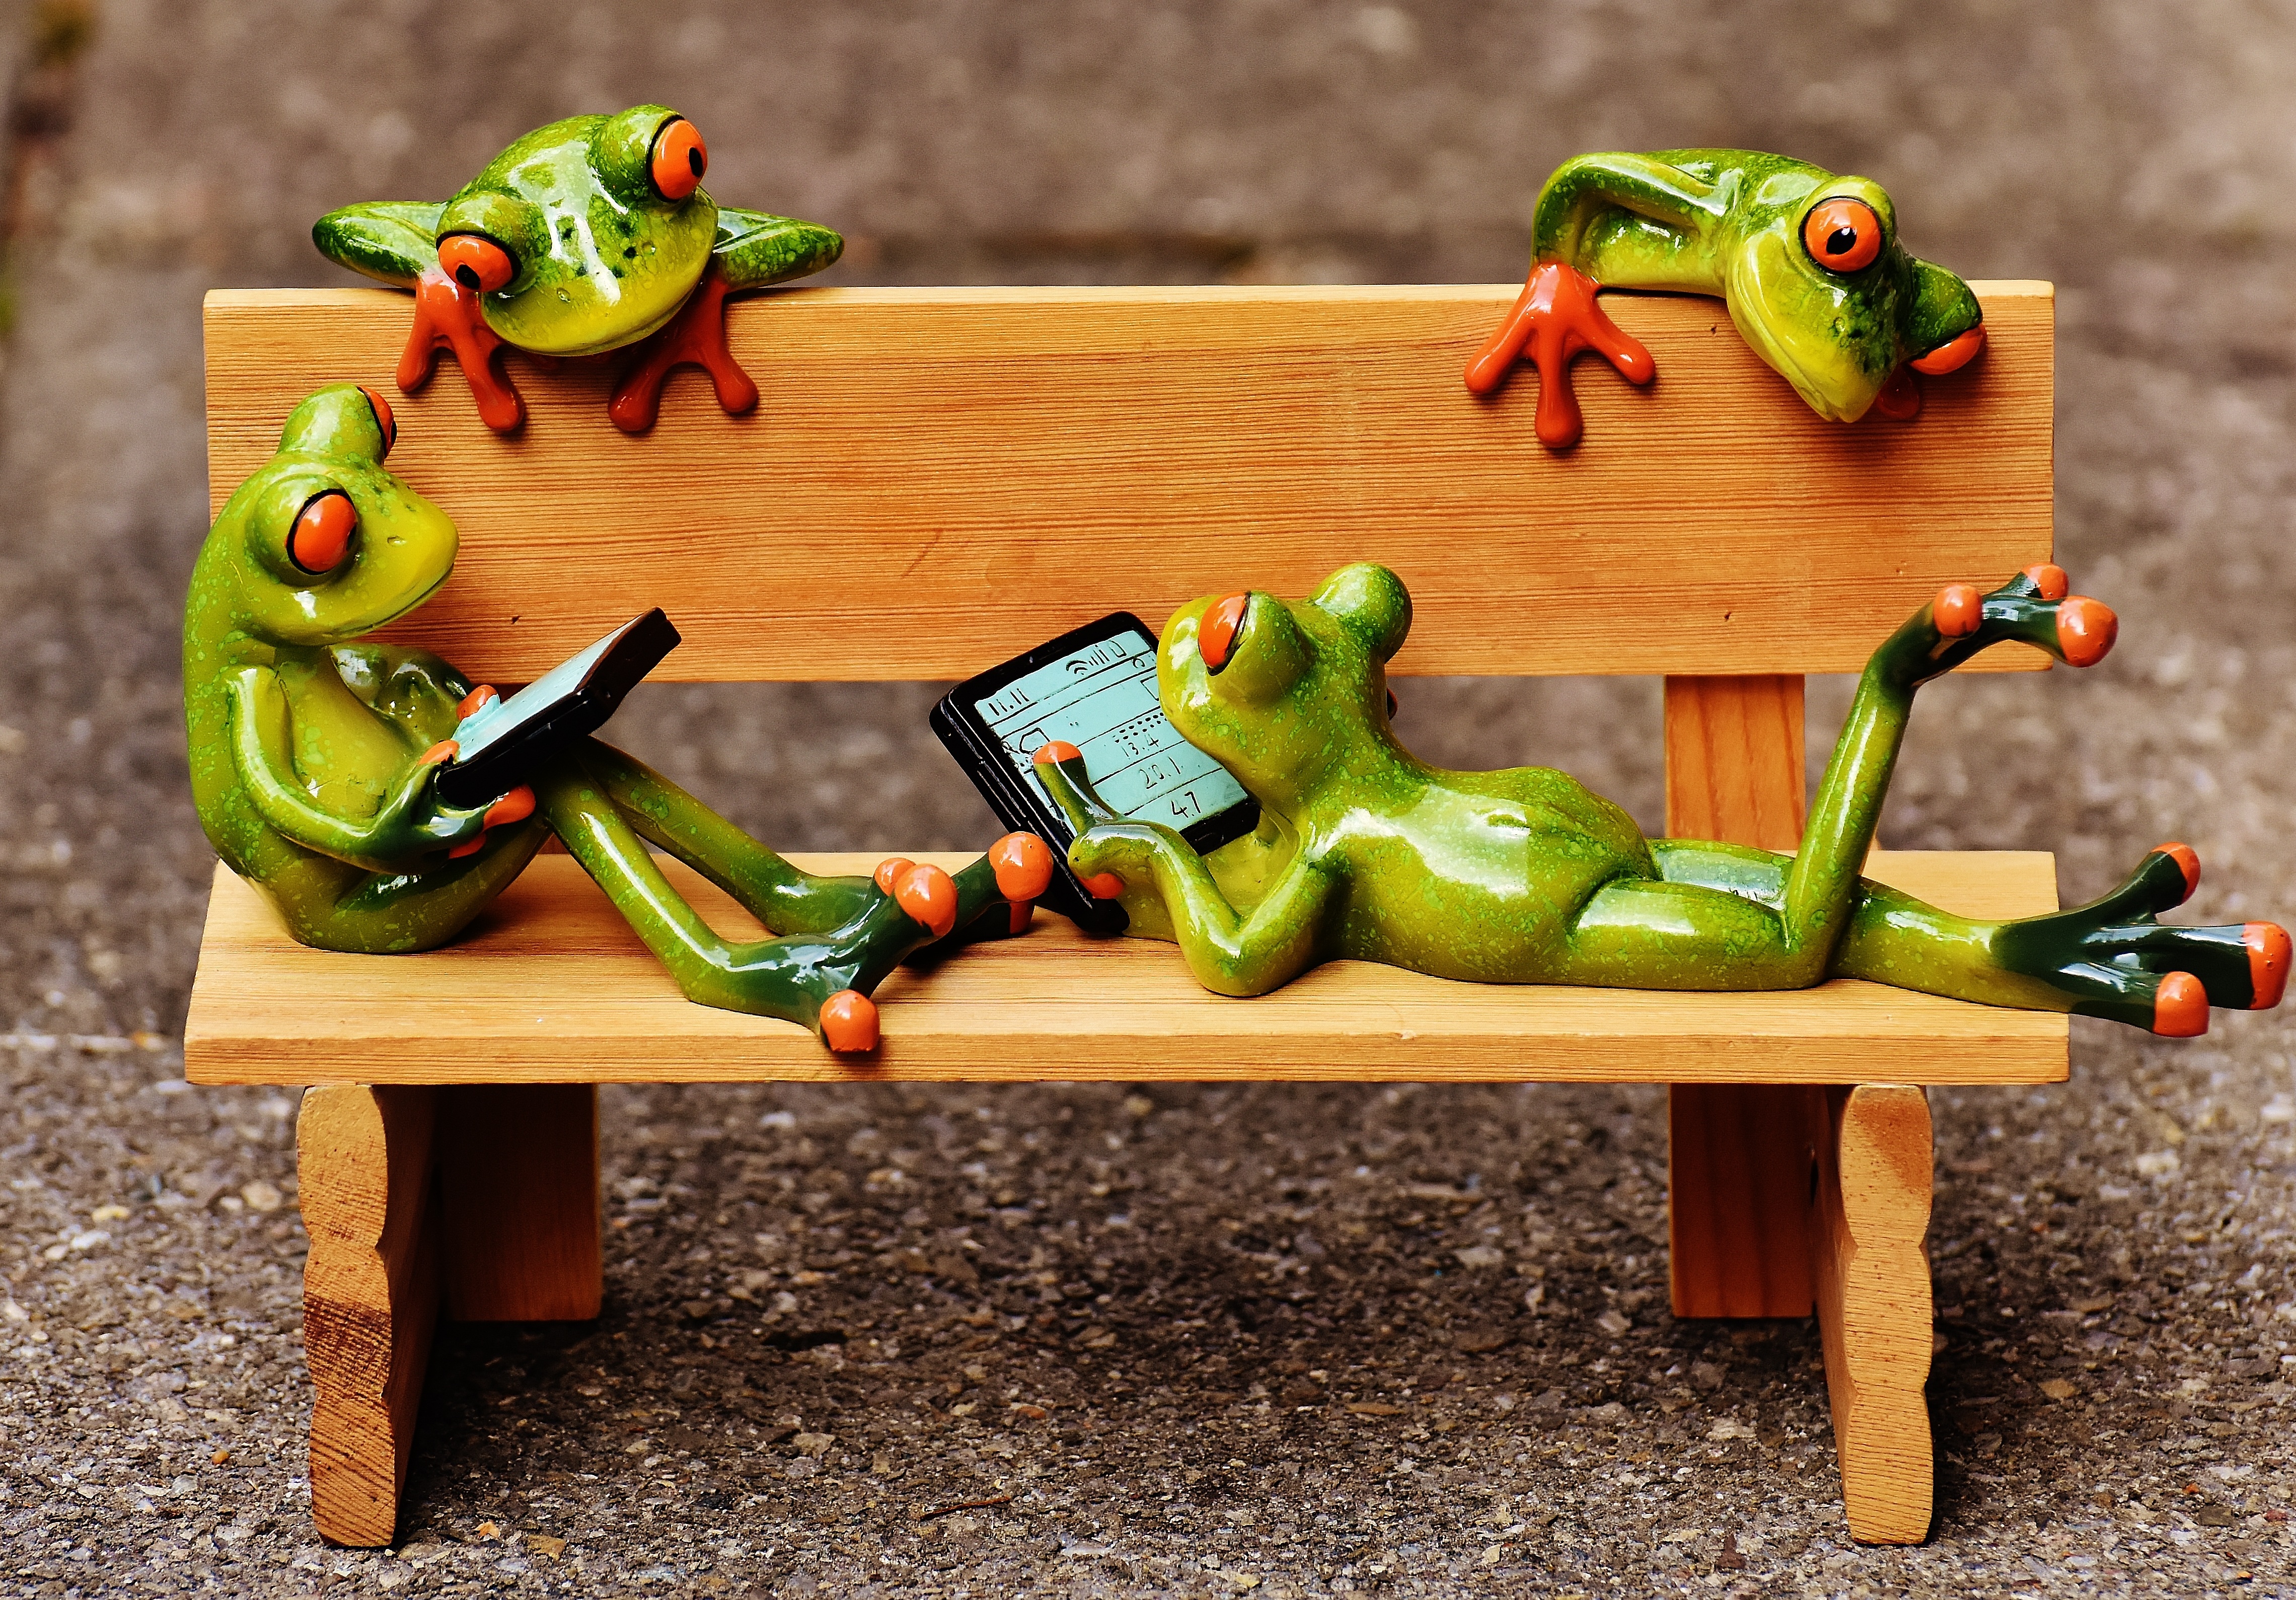
computer, bench, play, sweet, animal, cute, green, rest, furniture, toy, fig, bank, relaxation, funny, lying, animal world, relaxed, frogs, army men